Kargah Buddha

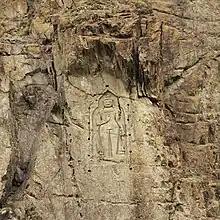
The Buddha is carved into the face of a cliff

Kargah Buddha is located at the junction of two streams, the Kargah and Shukogah, about west of the city of Gilgit. Nearby locales include , Napur, and the Rakaposhi mountain.